What Came of Picking Flowers

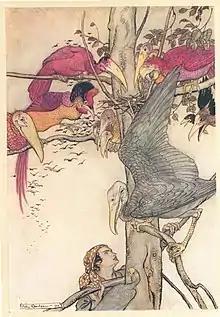
Illustration by Arthur Rackham, from "The Allies Fairy Book" from 1916. The birds show the young man the white dove's nest.

The next day, he saw his youngest sister, who had been carried off by a monster, and was weeping and thin from its cruelty, because she had refused to marry it. Her brother asked her to say she would marry it, if it told her how it could die. When she did, it told her that an iron casket at the bottom of the sea, had a white dove, and the dove's egg, dashed against its head, would kill it. The brother had the king of the fishes bring him the box, used the key to open it, had the king of the birds bring him the dove after it flew off, and carried off the egg. The youngest sister asked the monster to lay its head in her lap. Her brother smashed the egg on its head, and it died.